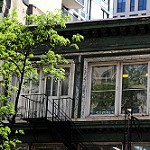
Scene: Outdoor